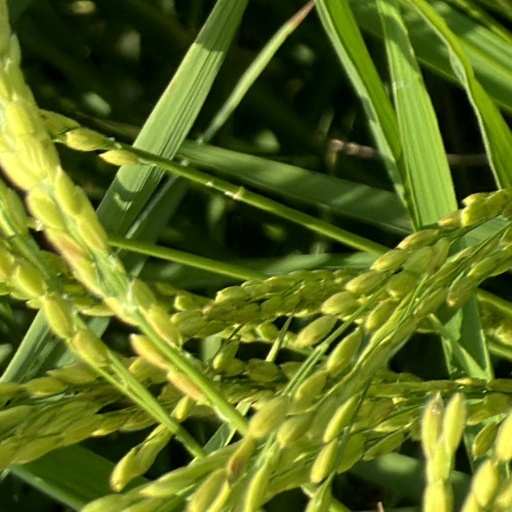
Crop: rice